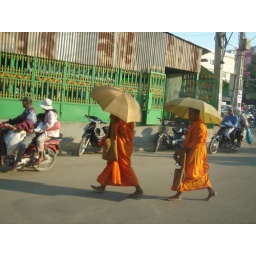
It is very normal to see monks walking or riding motor bikes in Phnom Penh.